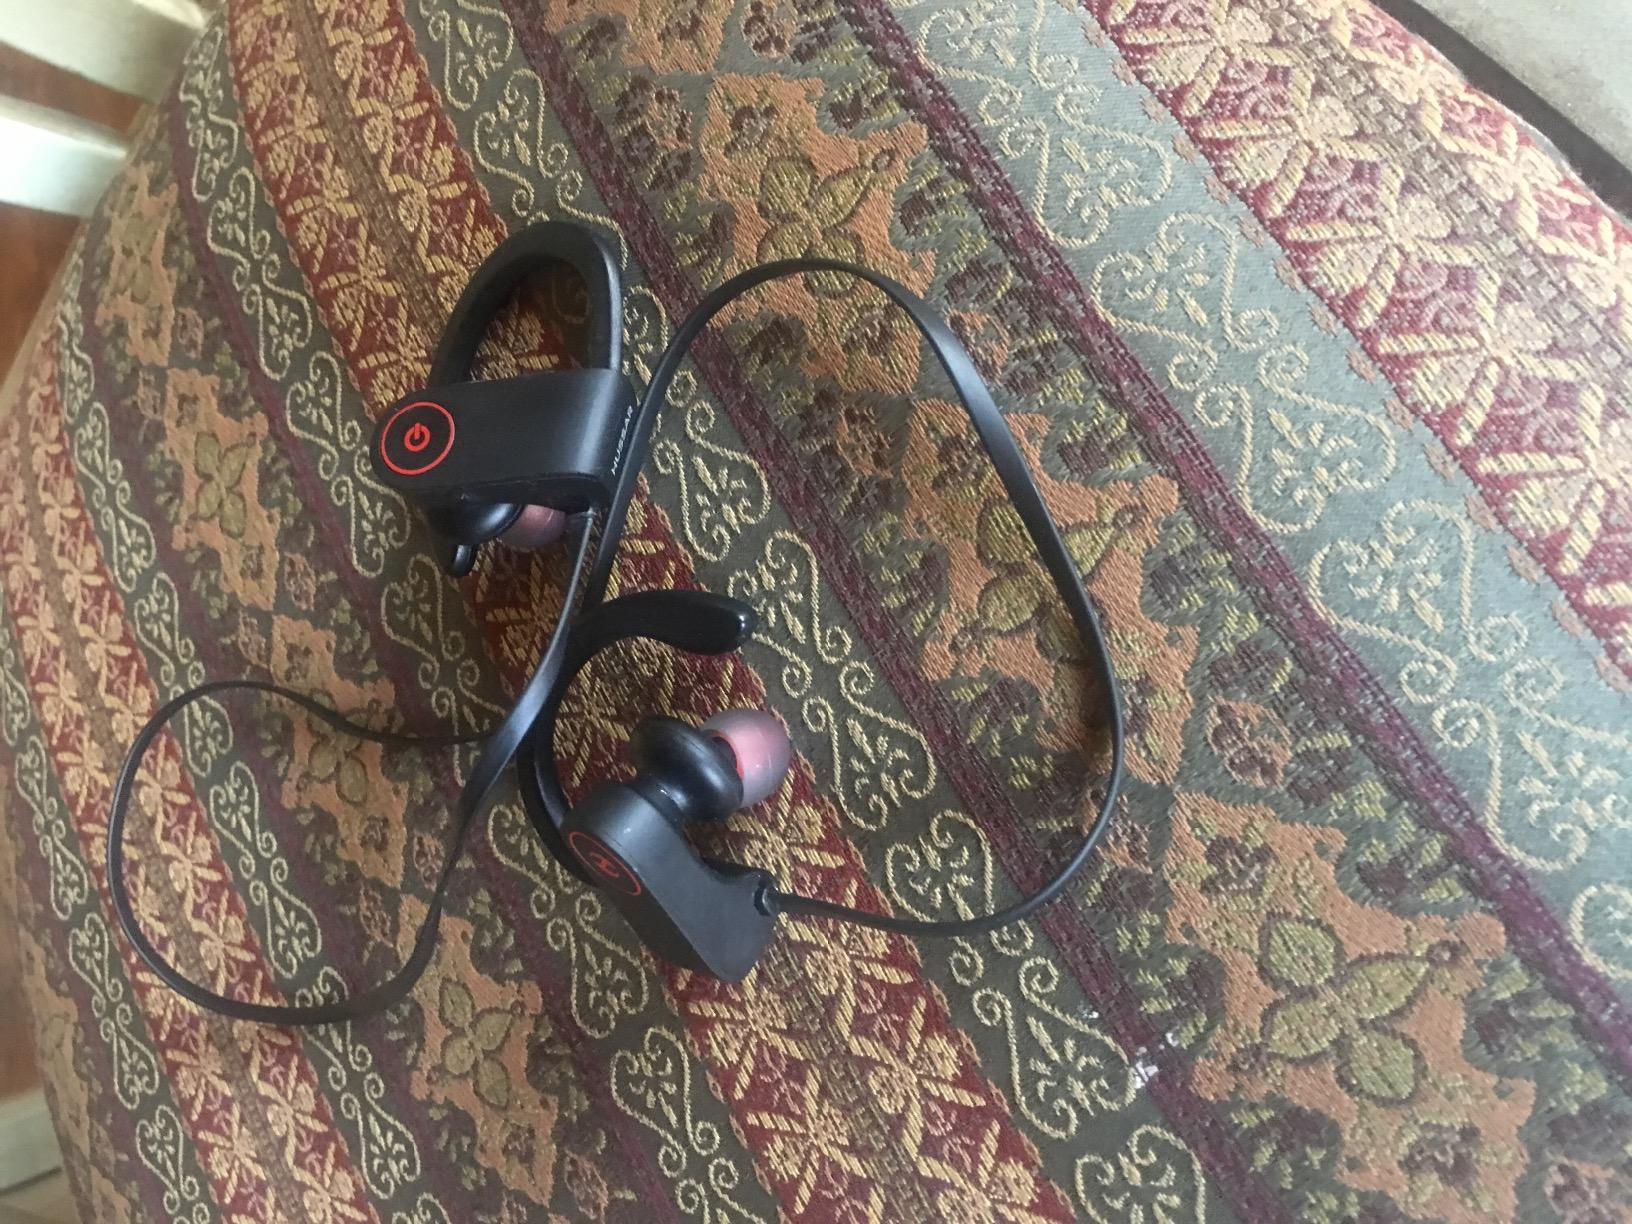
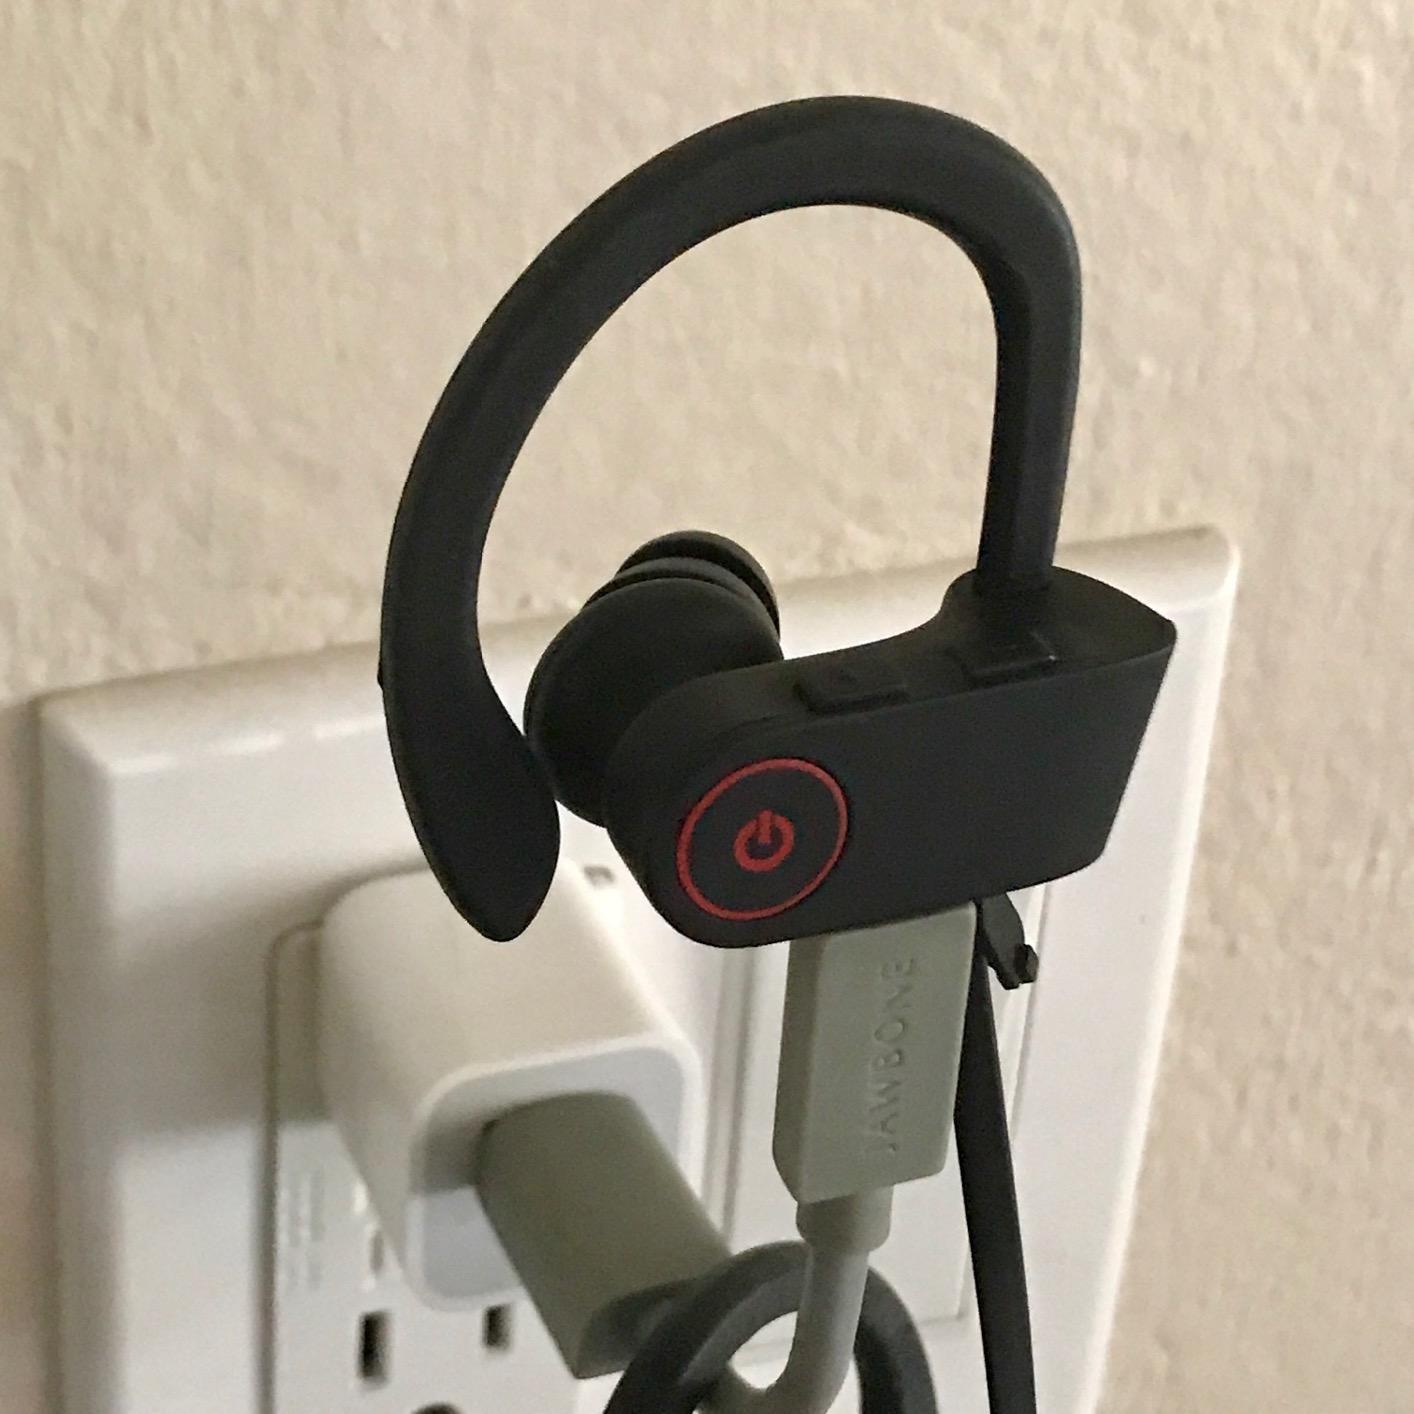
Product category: headphones
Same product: yes